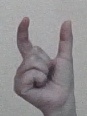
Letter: nun